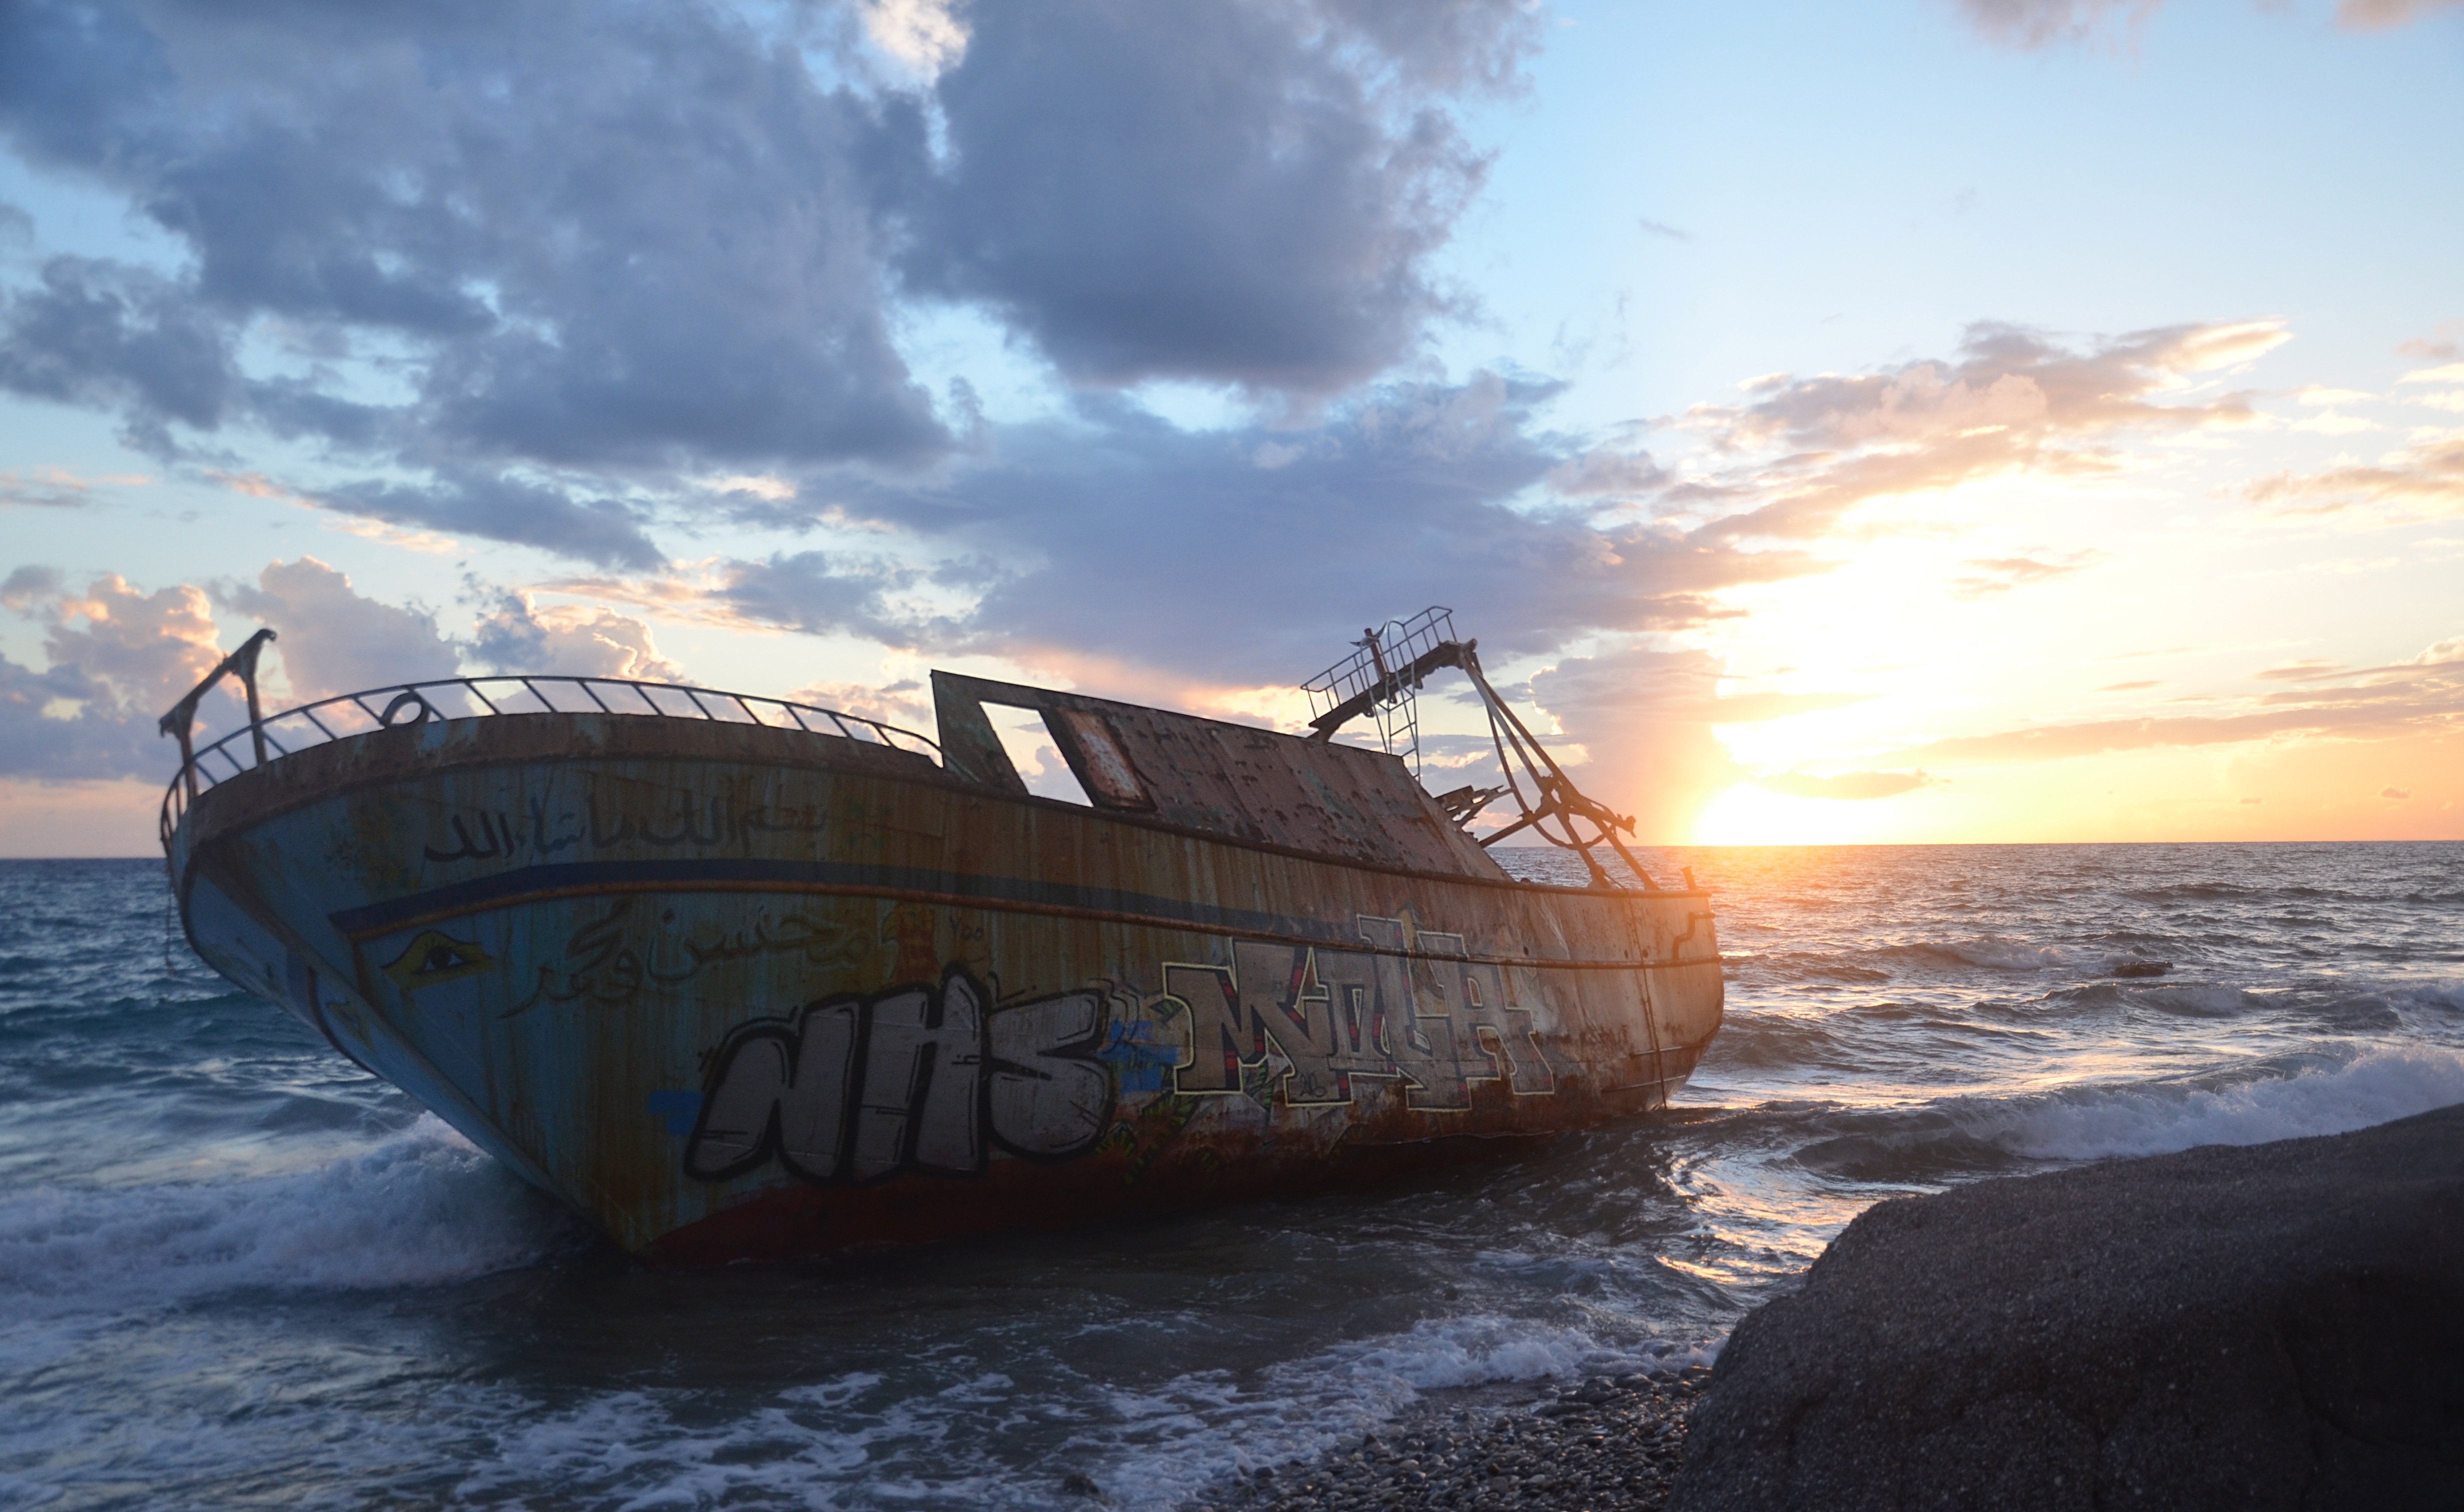
sea, ocean, horizon, cloud, sky, sunrise, sunset, boat, sunlight, wave, old, ship, europe, evening, calm, abandoned, rusty, greece, wreck, watercraft, shipwreck, sunken, fishing vessel, motor ship, coastal and oceanic landforms